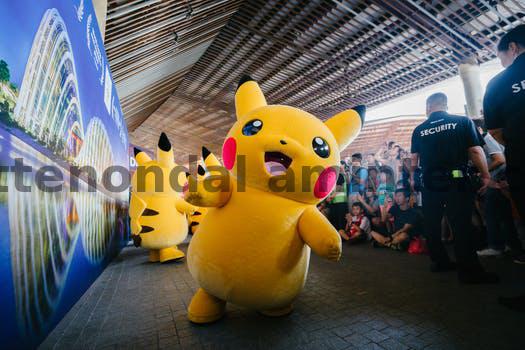
Label: Watermark